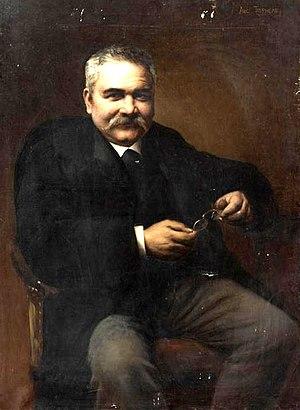
Auguste Joseph Truphème né le 23 janvier 1836 à Aix-en-Provence et mort le 11 juin 1898 à Paris est un peintre français.